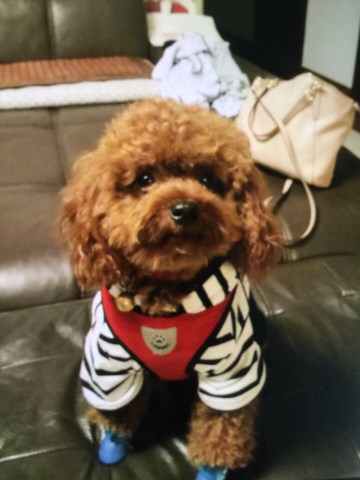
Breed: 7449-n000128-teddy